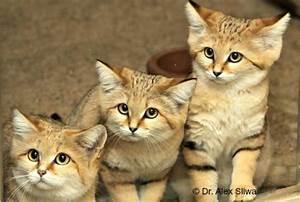
cat